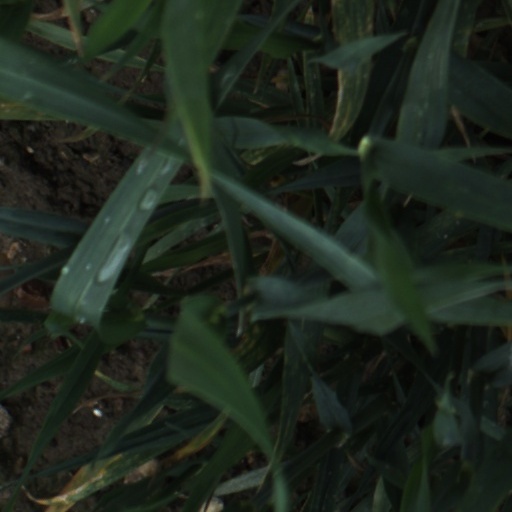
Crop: wheat